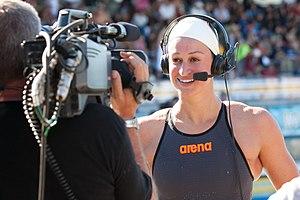
Megan Romano, née le 2 février 1991 à Tampa, est une nageuse américaine, spécialiste du 100 m nage libre et du dos.